Francis Bacon (artist)

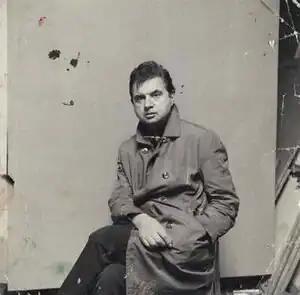
Bacon in the early 1950s

Francis Bacon (28 October 1909 – 28 April 1992) was an Irish-born British figurative painter known for his raw, unsettling imagery. Focusing on the human form, his subjects included crucifixions, portraits of popes, self-portraits, and portraits of close friends, with abstracted figures sometimes isolated in geometrical structures.